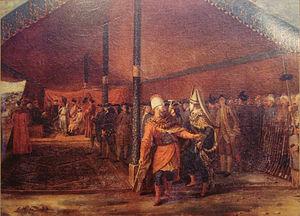
Antoine Favray, né le 8 septembre 1706 à Bagnolet et mort le 9 février 1798 à Malte, est un peintre français de l'ordre de Saint-Jean de Jérusalem et commandeur de l'Ordre.